Deuce Bigalow: Male Gigolo

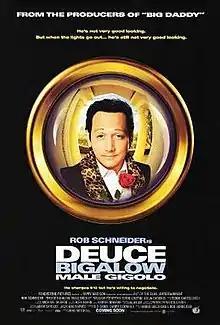
Theatrical release poster

Deuce Bigalow: Male Gigolo is a 1999 American sex comedy film directed by Mike Mitchell (in his directorial debut) and written by Harris Goldberg and Rob Schneider. The film stars Schneider (in the title role), William Forsythe, Eddie Griffin, and Arija Bareikis, with supporting roles by Oded Fehr, Gail O'Grady, Richard Riehle, Jacqueline Obradors, Big Boy, Amy Poehler, and Dina Platias. The film tells the story of a hapless fishtank cleaner who goes into business as a male prostitute in an attempt to earn enough money to repair the damage he caused while house-sitting. It was the first film produced by Adam Sandler's production company Happy Madison Productions.